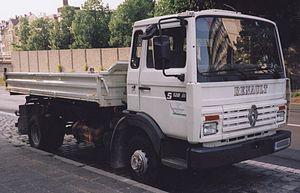
Renault Trucks est une société française qui développe, assemble et vend des véhicules industriels et utilitaires. Elle appartient au groupe suédois AB Volvo depuis 2001. Renault Trucks constitue la deuxième entreprise en taille du groupe Volvo, dont la dynamique de l’activité poids lourds repose sur le développement spécifique de 6 marques de référence sur le marché mondial : Renault Trucks, Volvo Trucks, Mack Trucks, UD Trucks, Eicher et DongFeng.
Le Saviem J est un camion fabriqué à Blainville-sur-Orne par Saviem de 1975 à 1980.